Jean-Auguste-Dominique Ingres

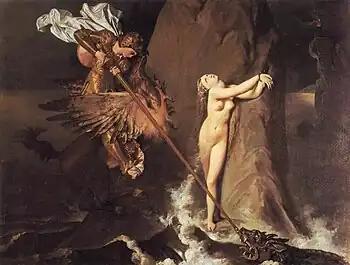
"Roger Delivrant Angelique" (1819), The Louvre

After he left the Academy, a few important commissions came to him. The French governor of Rome, General Miollis, a wealthy patron of the arts, asked him to decorate rooms of the Monte Cavallo Palace, a former papal residence, for an expected visit of Napoleon. Ingres painted a large-scale "Romulus' Victory Over Acron" (1811) for the salon of the Empress and "The Dream of Ossian" (1813), based on a book of poems that Napoleon admired, for the ceiling of the Emperor's bedroom. General Miollis also commissioned Ingres to paint "Virgil reading The Aeneid before Augustus, Livia and Octavia" (1812) for his own residence, the villa Aldobrandini. The painting shows the moment when Virgil, reciting his work to the Emperor Augustus, his wife Livia and his sister Octavia, mentions the name of Octavia's dead son, Marcellus, causing Octavia to faint. The interior was precisely depicted, following the archeological finds at Pompeii. As usual, Ingres made several versions of the same scene: a three-figure fragment cut from an abandoned version is in the Royal Museums of Fine Arts of Belgium in Brussels, and in 1825 he made a chalk drawing in vertical format as a model for a reproductive engraving made by Pradier in 1832. The General Miollis version was repurchased by Ingres in the 1830s, reworked by assistants under Ingres's direction, and never finished; "The Dream of Ossian" was likewise repurchased, modified, but left unfinished.